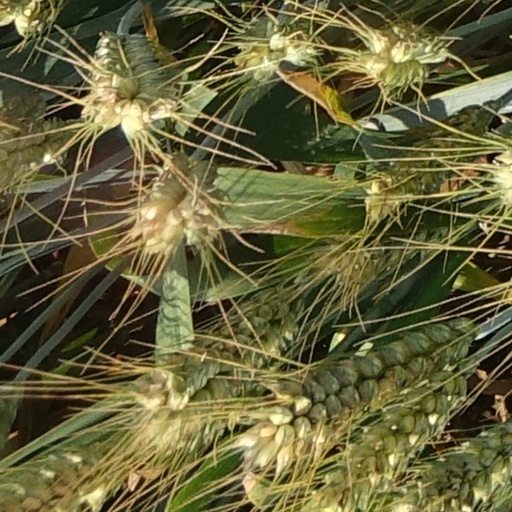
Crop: wheat